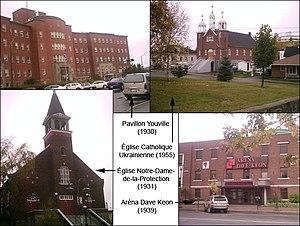
Édifices de briques à Rouyn-Noranda
La synagogue de Rouyn-Noranda, située au Québec, Canada, fut construite en 1948 sous le nom de Beit Knesset Israel en hébreu ou Kneseth Israel Congregation en anglais par la Rouyn-Noranda Hebrew Congregation. Une première synagogue en bois avait été construite auparavant en 1932 au même endroit. Elle ferma ses portes comme lieu de culte juif en 1972.